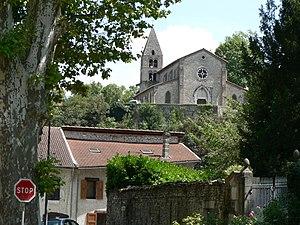
Varces. Varces-Allières-Risset, Isère, AuRA, France.
Varces-Allières-et-Risset est une commune française située dans le département de l'Isère en région Auvergne-Rhône-Alpes.